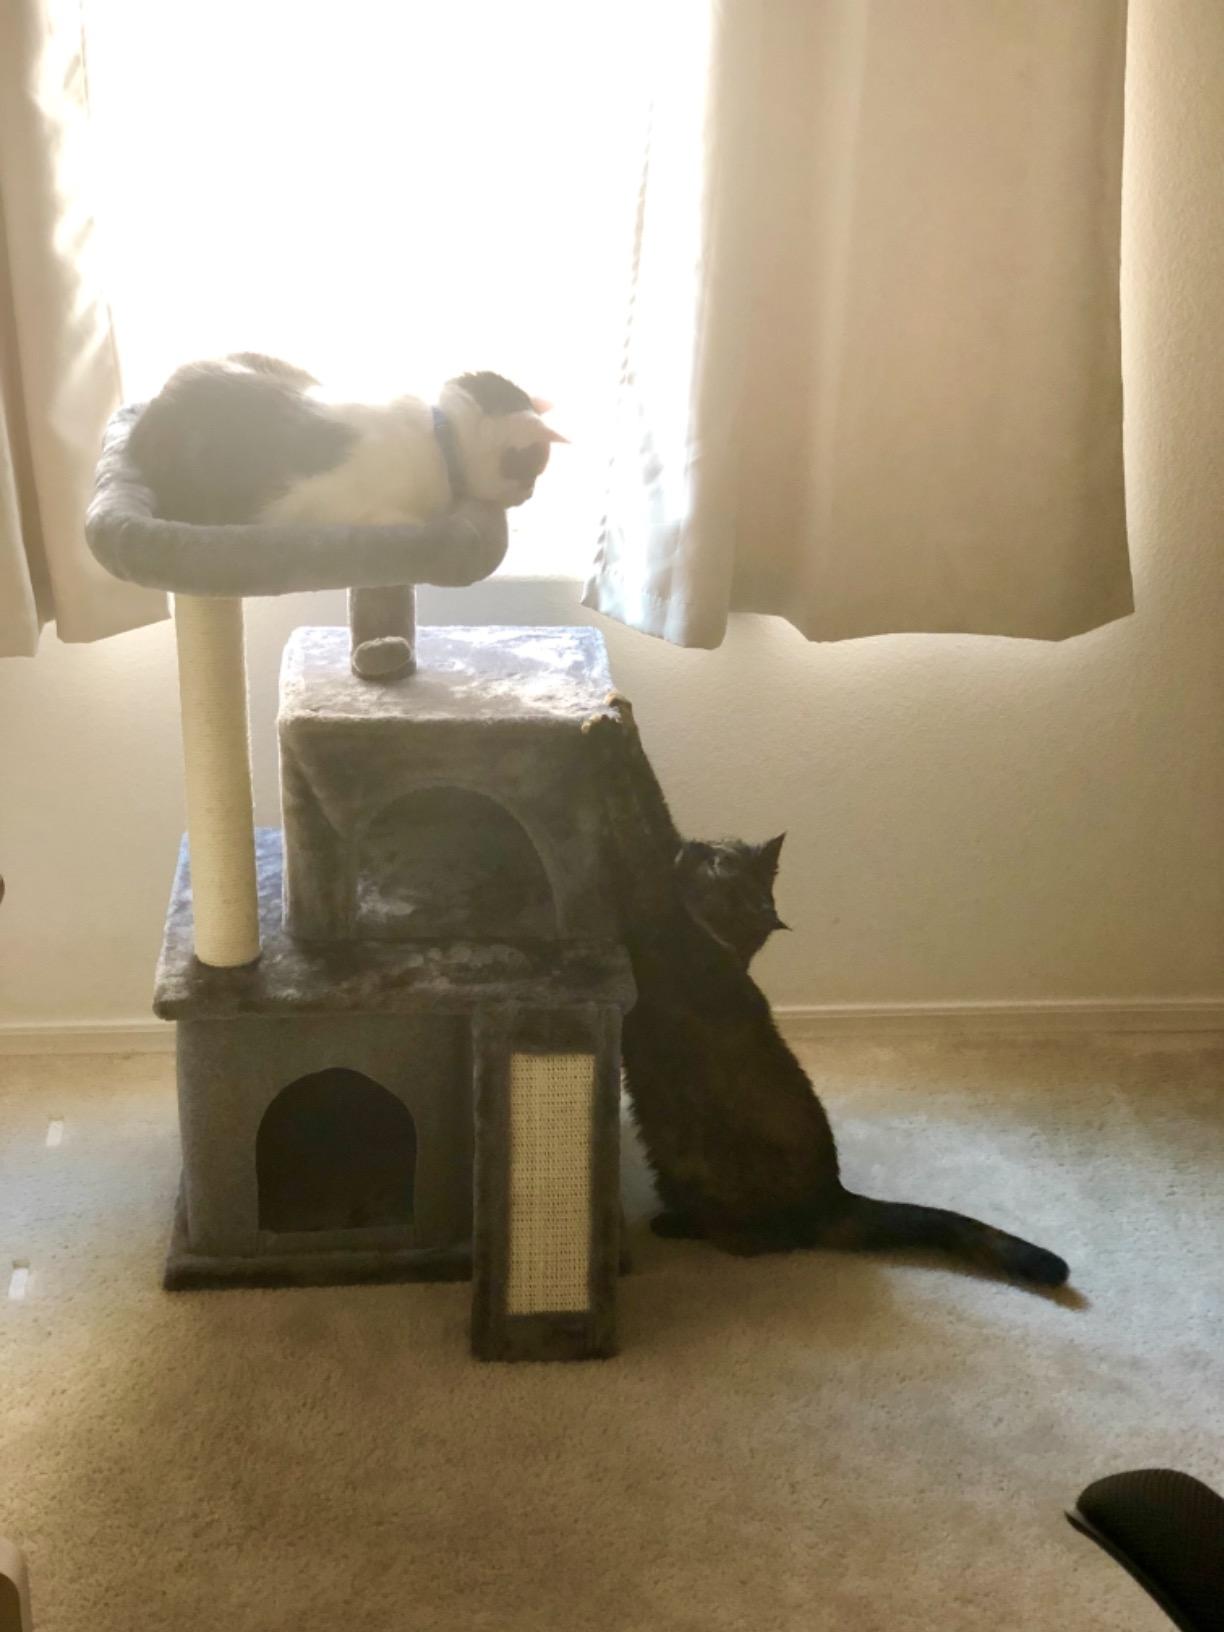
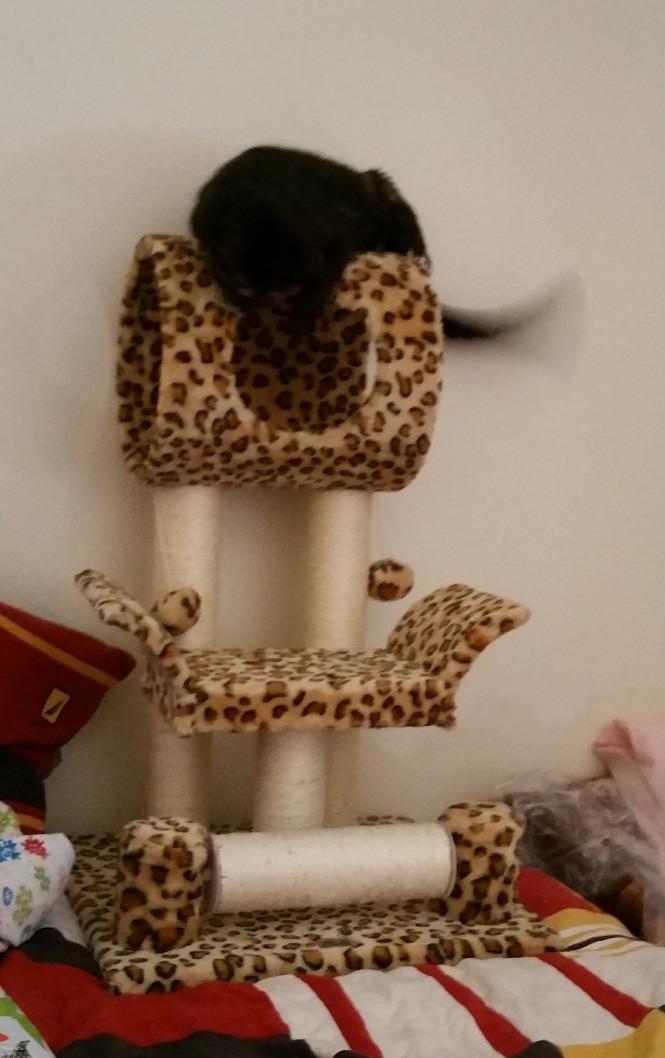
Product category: items_cat tree
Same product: no